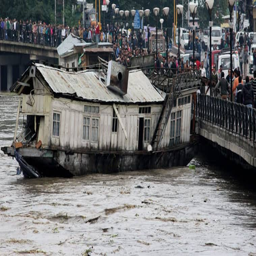
a damaged houseboat on the banks .